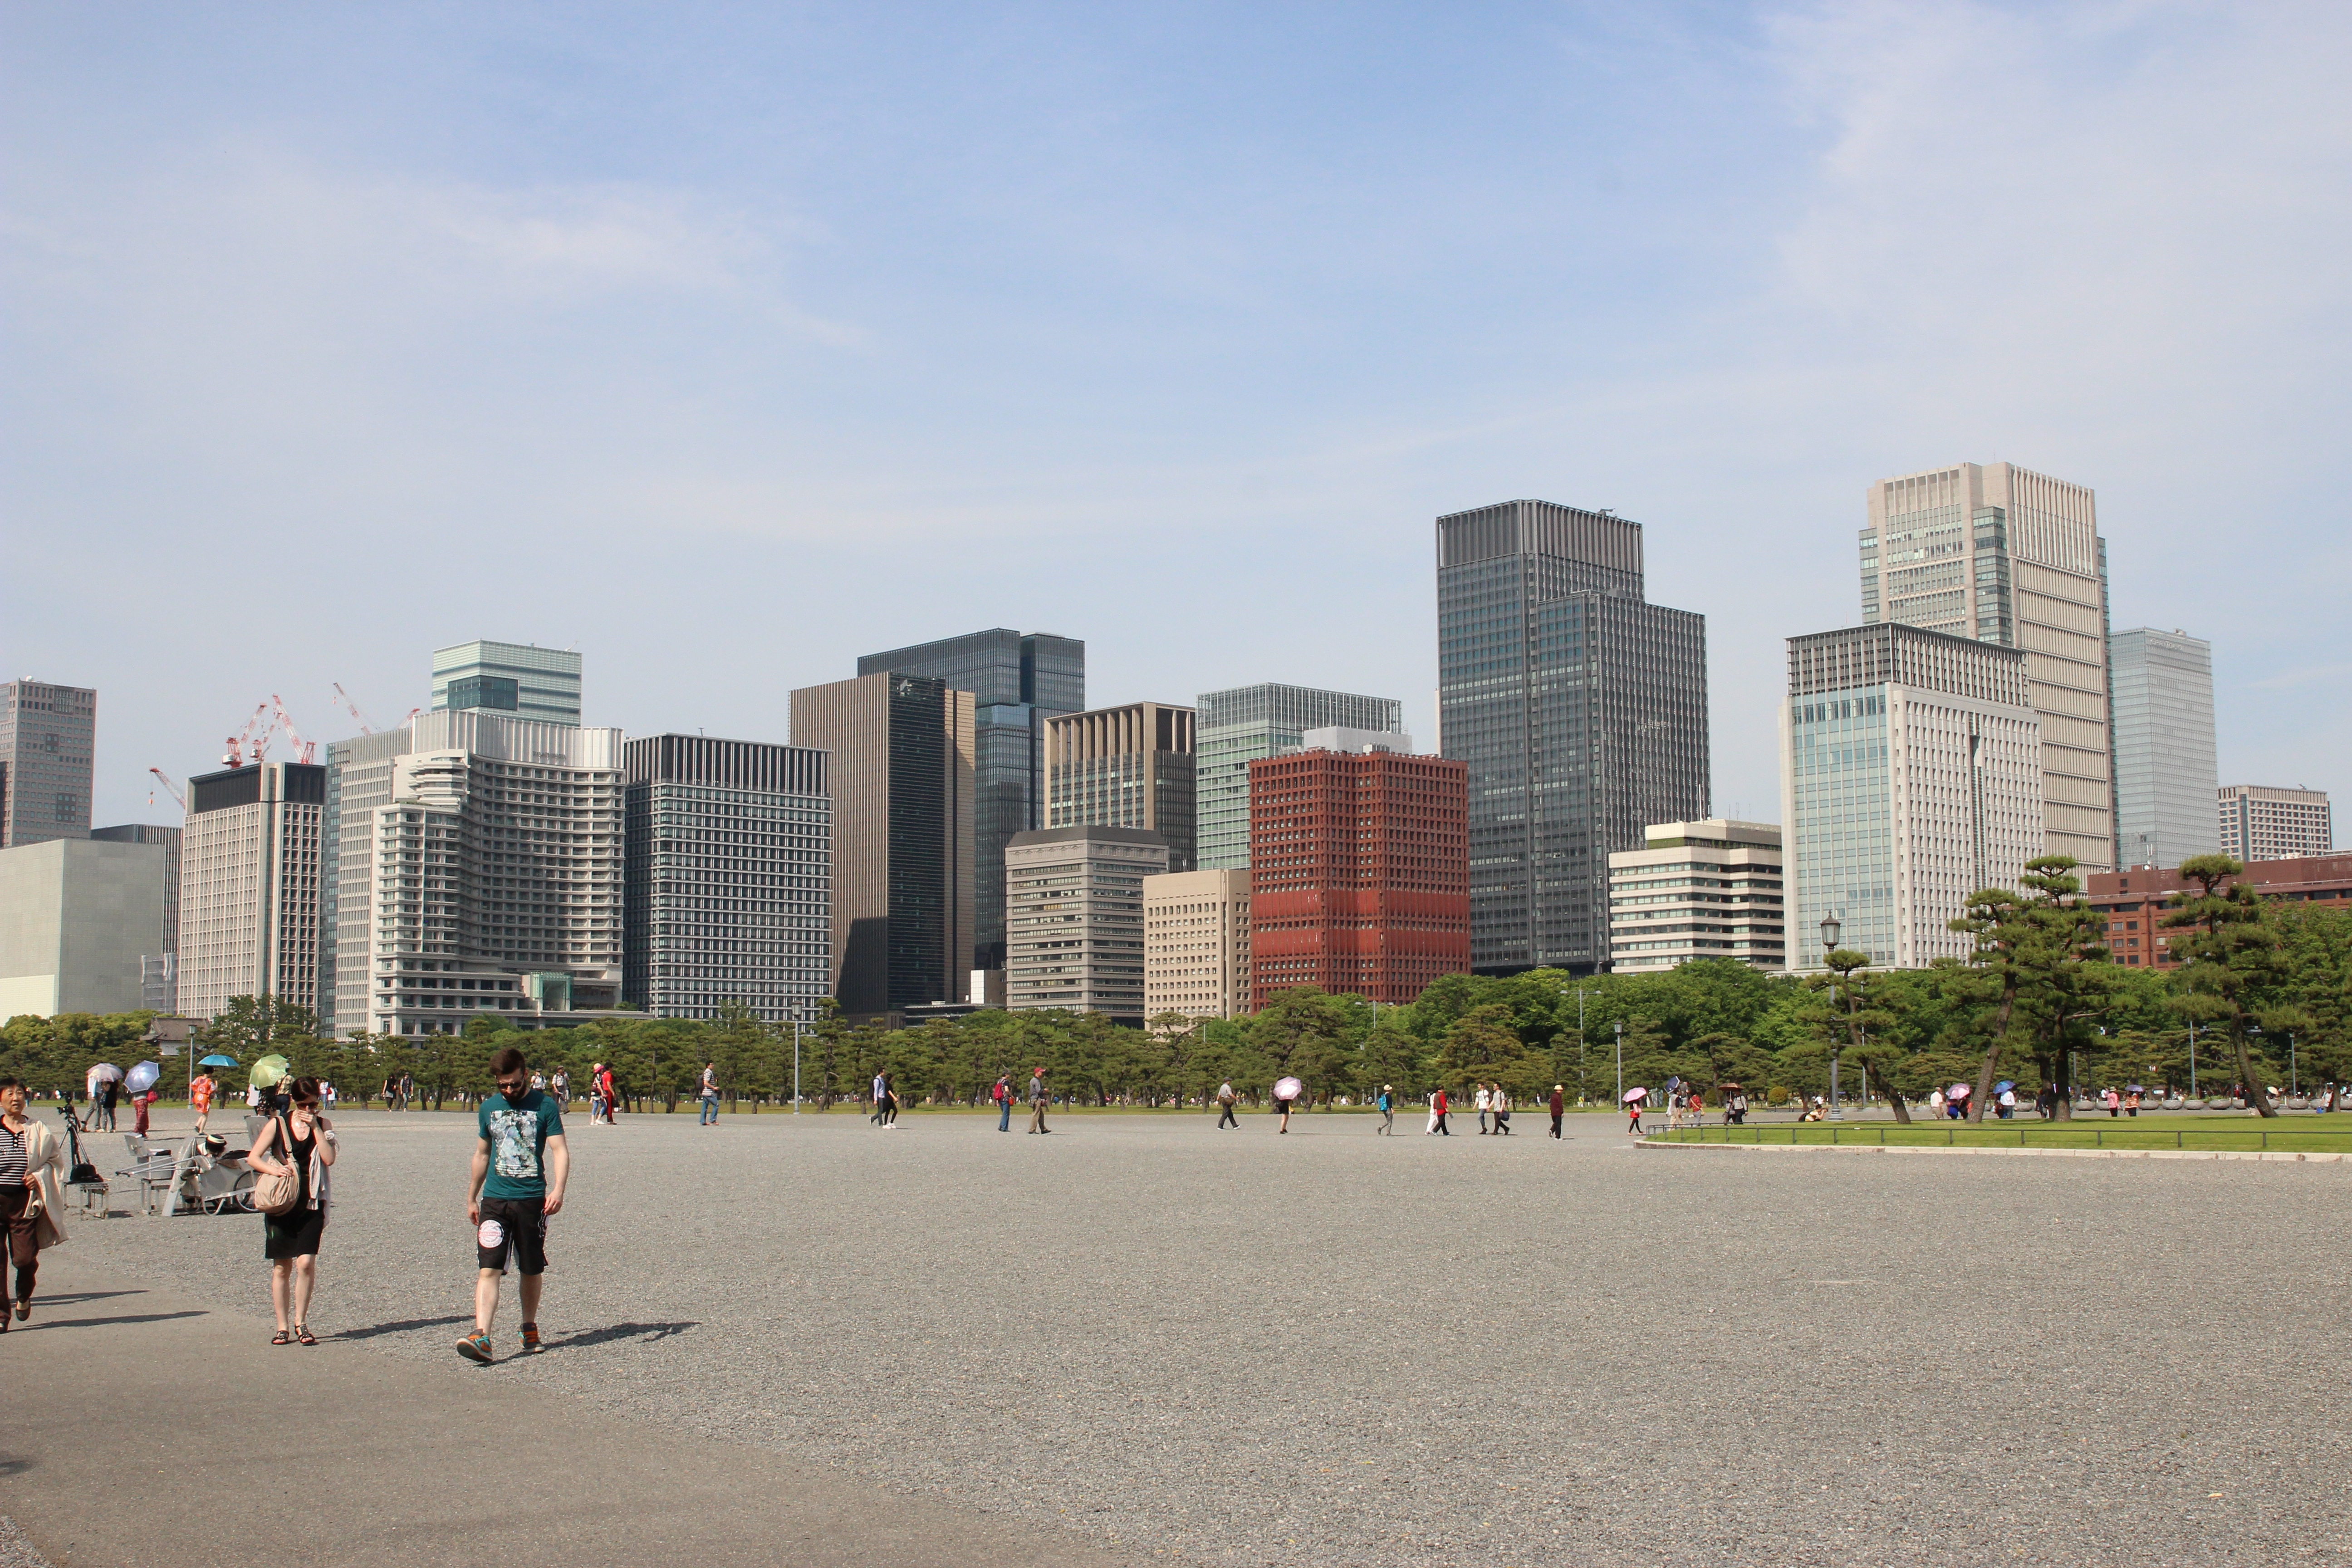
beach, coast, horizon, sky, boardwalk, skyline, city, skyscraper, asphalt, walkway, cityscape, downtown, green, park, asia, japan, tower block, trees, skyscrapers, tokyo, tourists, metropolis, urban area, residential area, geographical feature, human settlement